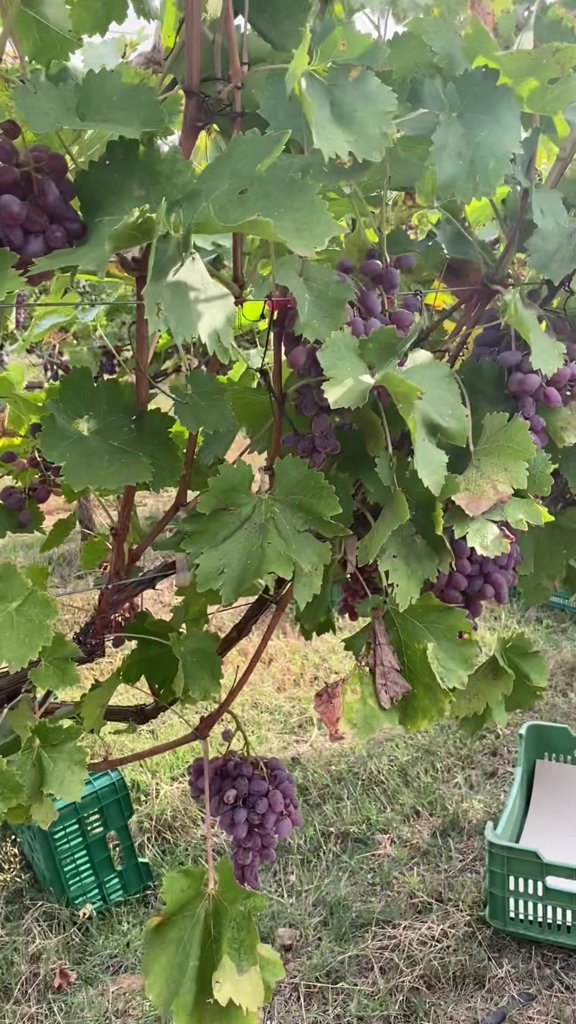
Berries visible: 142
Grape clusters: 6